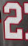
Number: 2